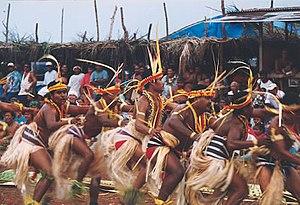
Le Yap day, anciennement Yap district day, est un jour férié légal dans l'État de Yap, l'un des quatre États des États fédérés de Micronésie. Il est organisé chaque année autour du 1ᵉʳ mars sur une, deux ou trois journées. Il s'agit essentiellement d'une célébration de la culture traditionnelle des îles Yap, les îles extérieures de Yap étant très généralement exclues des festivités. Les activités communes organisées durant cette période comprennent des compétitions et des danses traditionnelles.